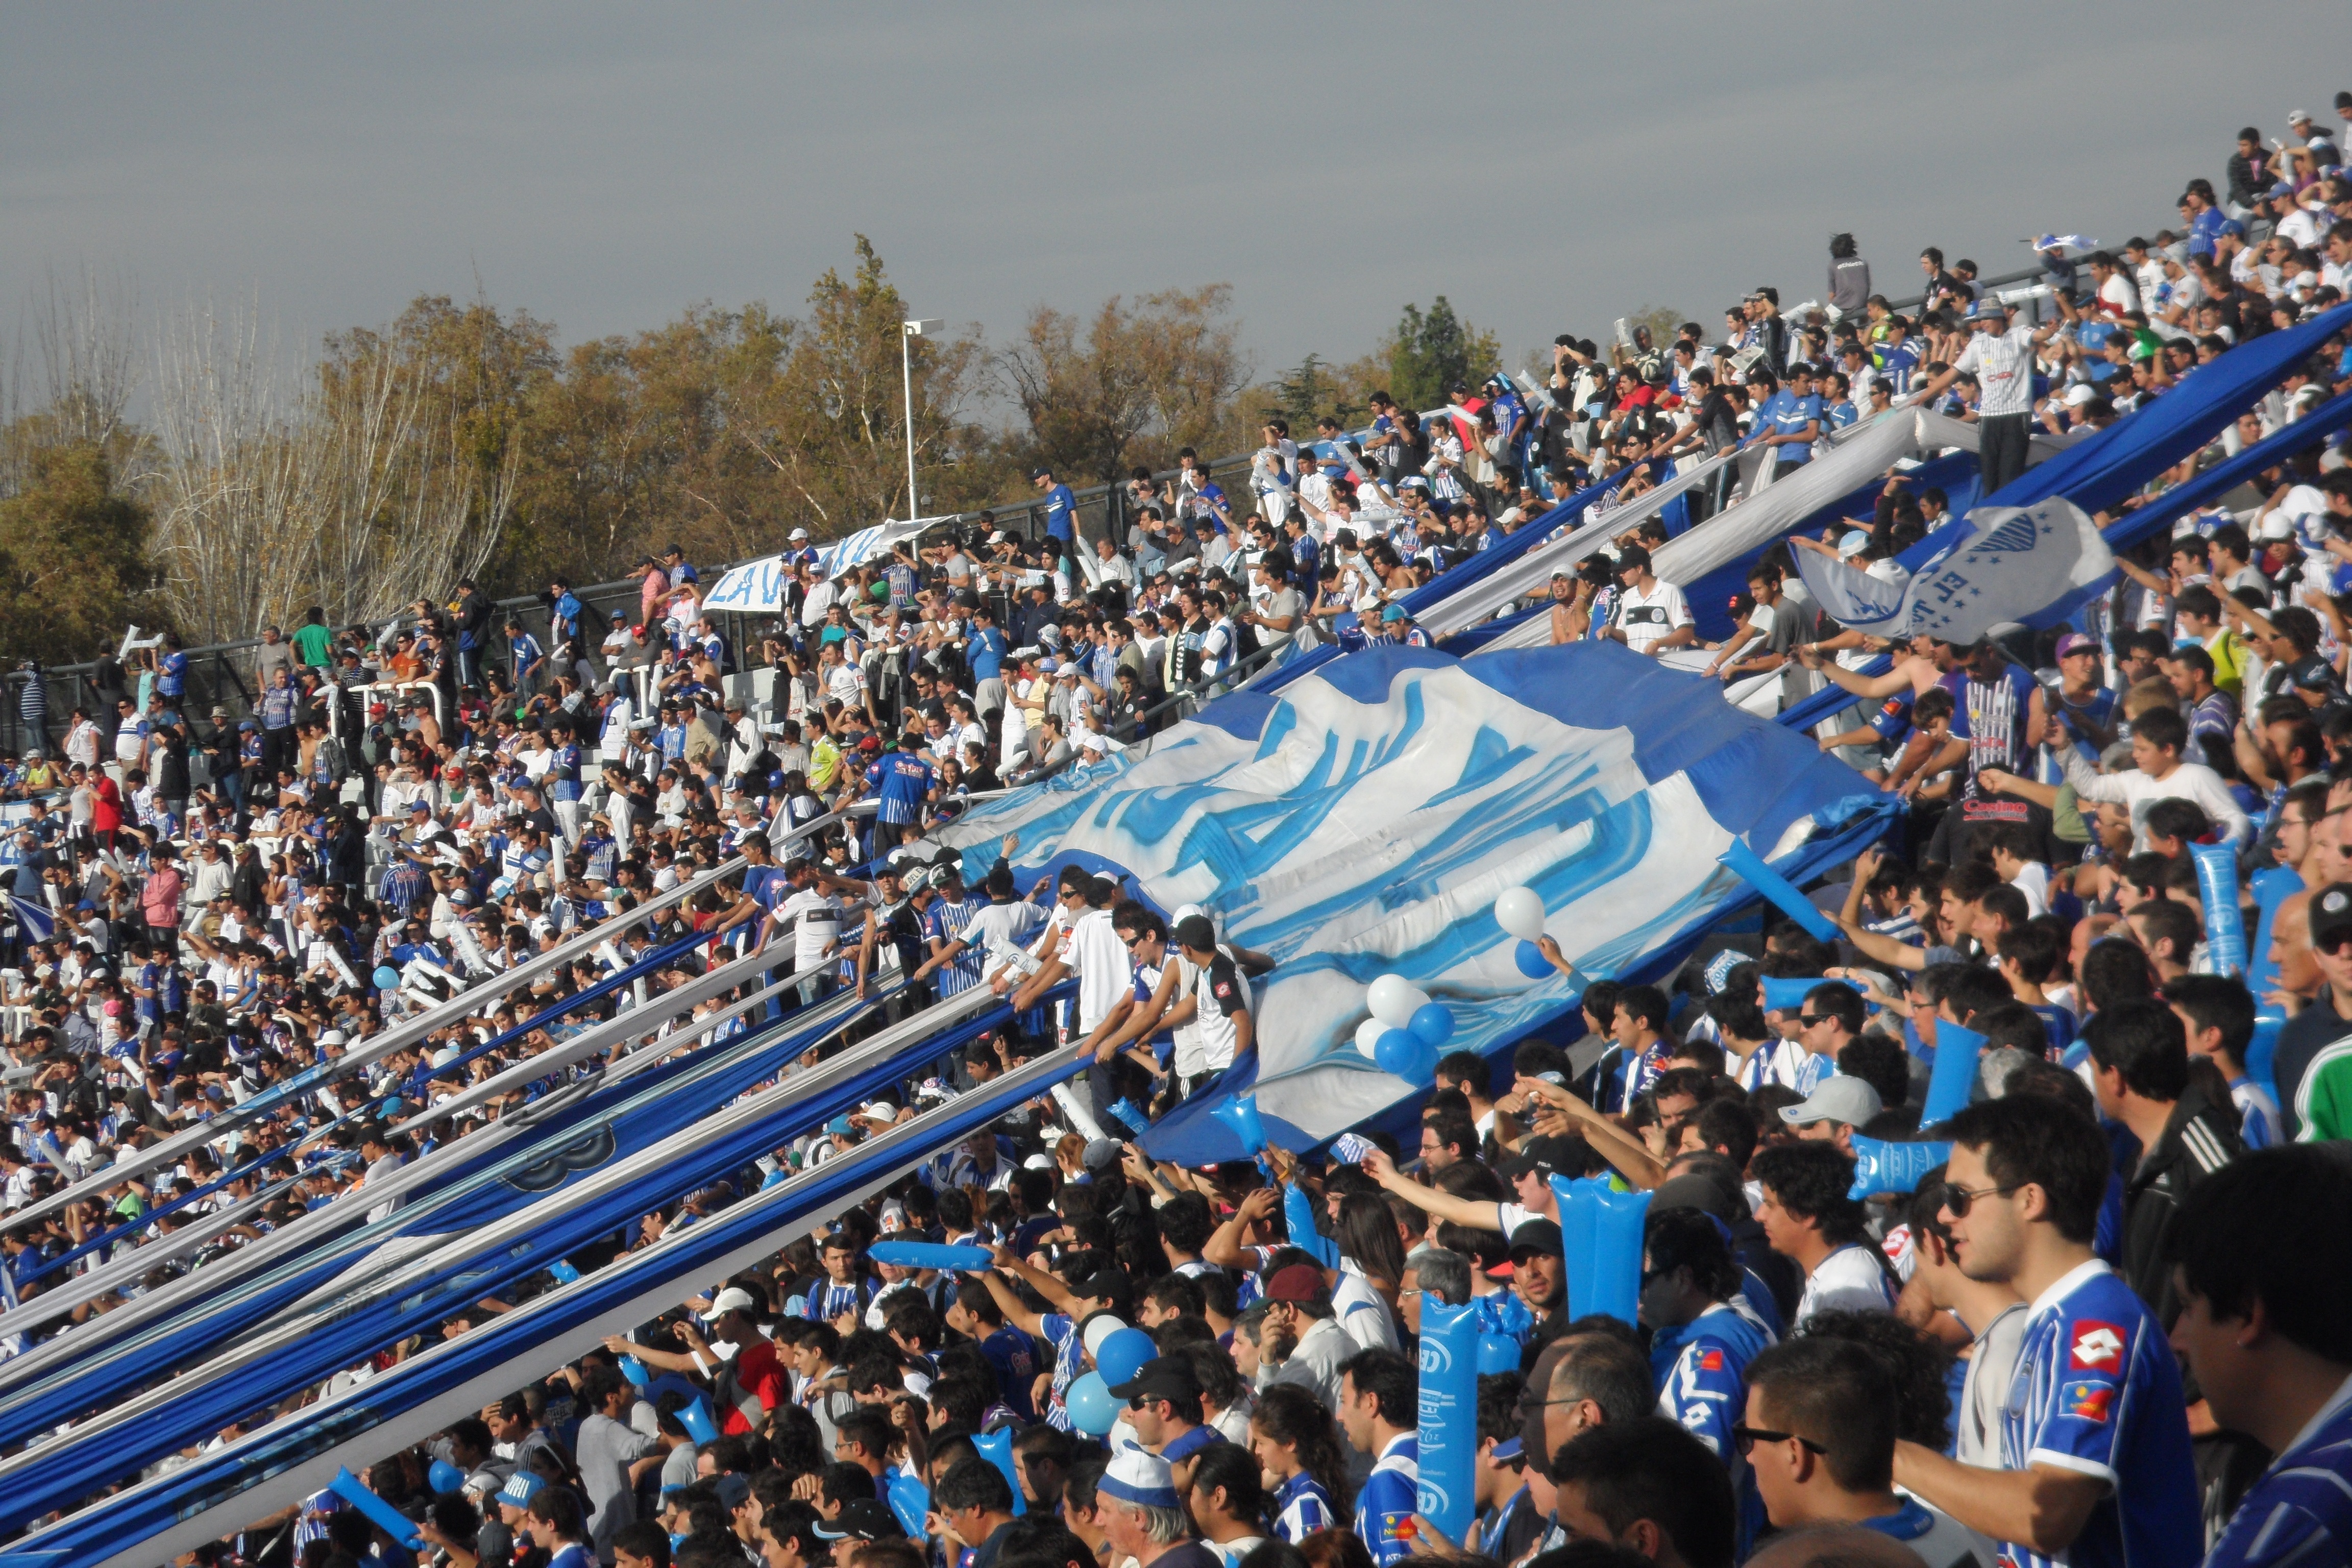
structure, people, crowd, audience, blue, football, stadium, grandstand, arena, sports, flags, court, endurance, popular, fans, sport venue, endurance sports